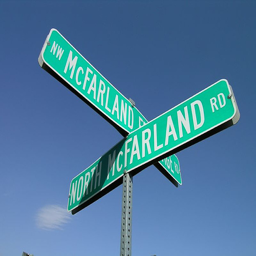
A couple of green street signs mounted to the top of a pole.
a close up of a street sign with a sky background
A green street sign is photographed with a clear blue sky in the background.
A street sign that is displaying two street names.
Street signs top a silver pole against the blue of the sky.